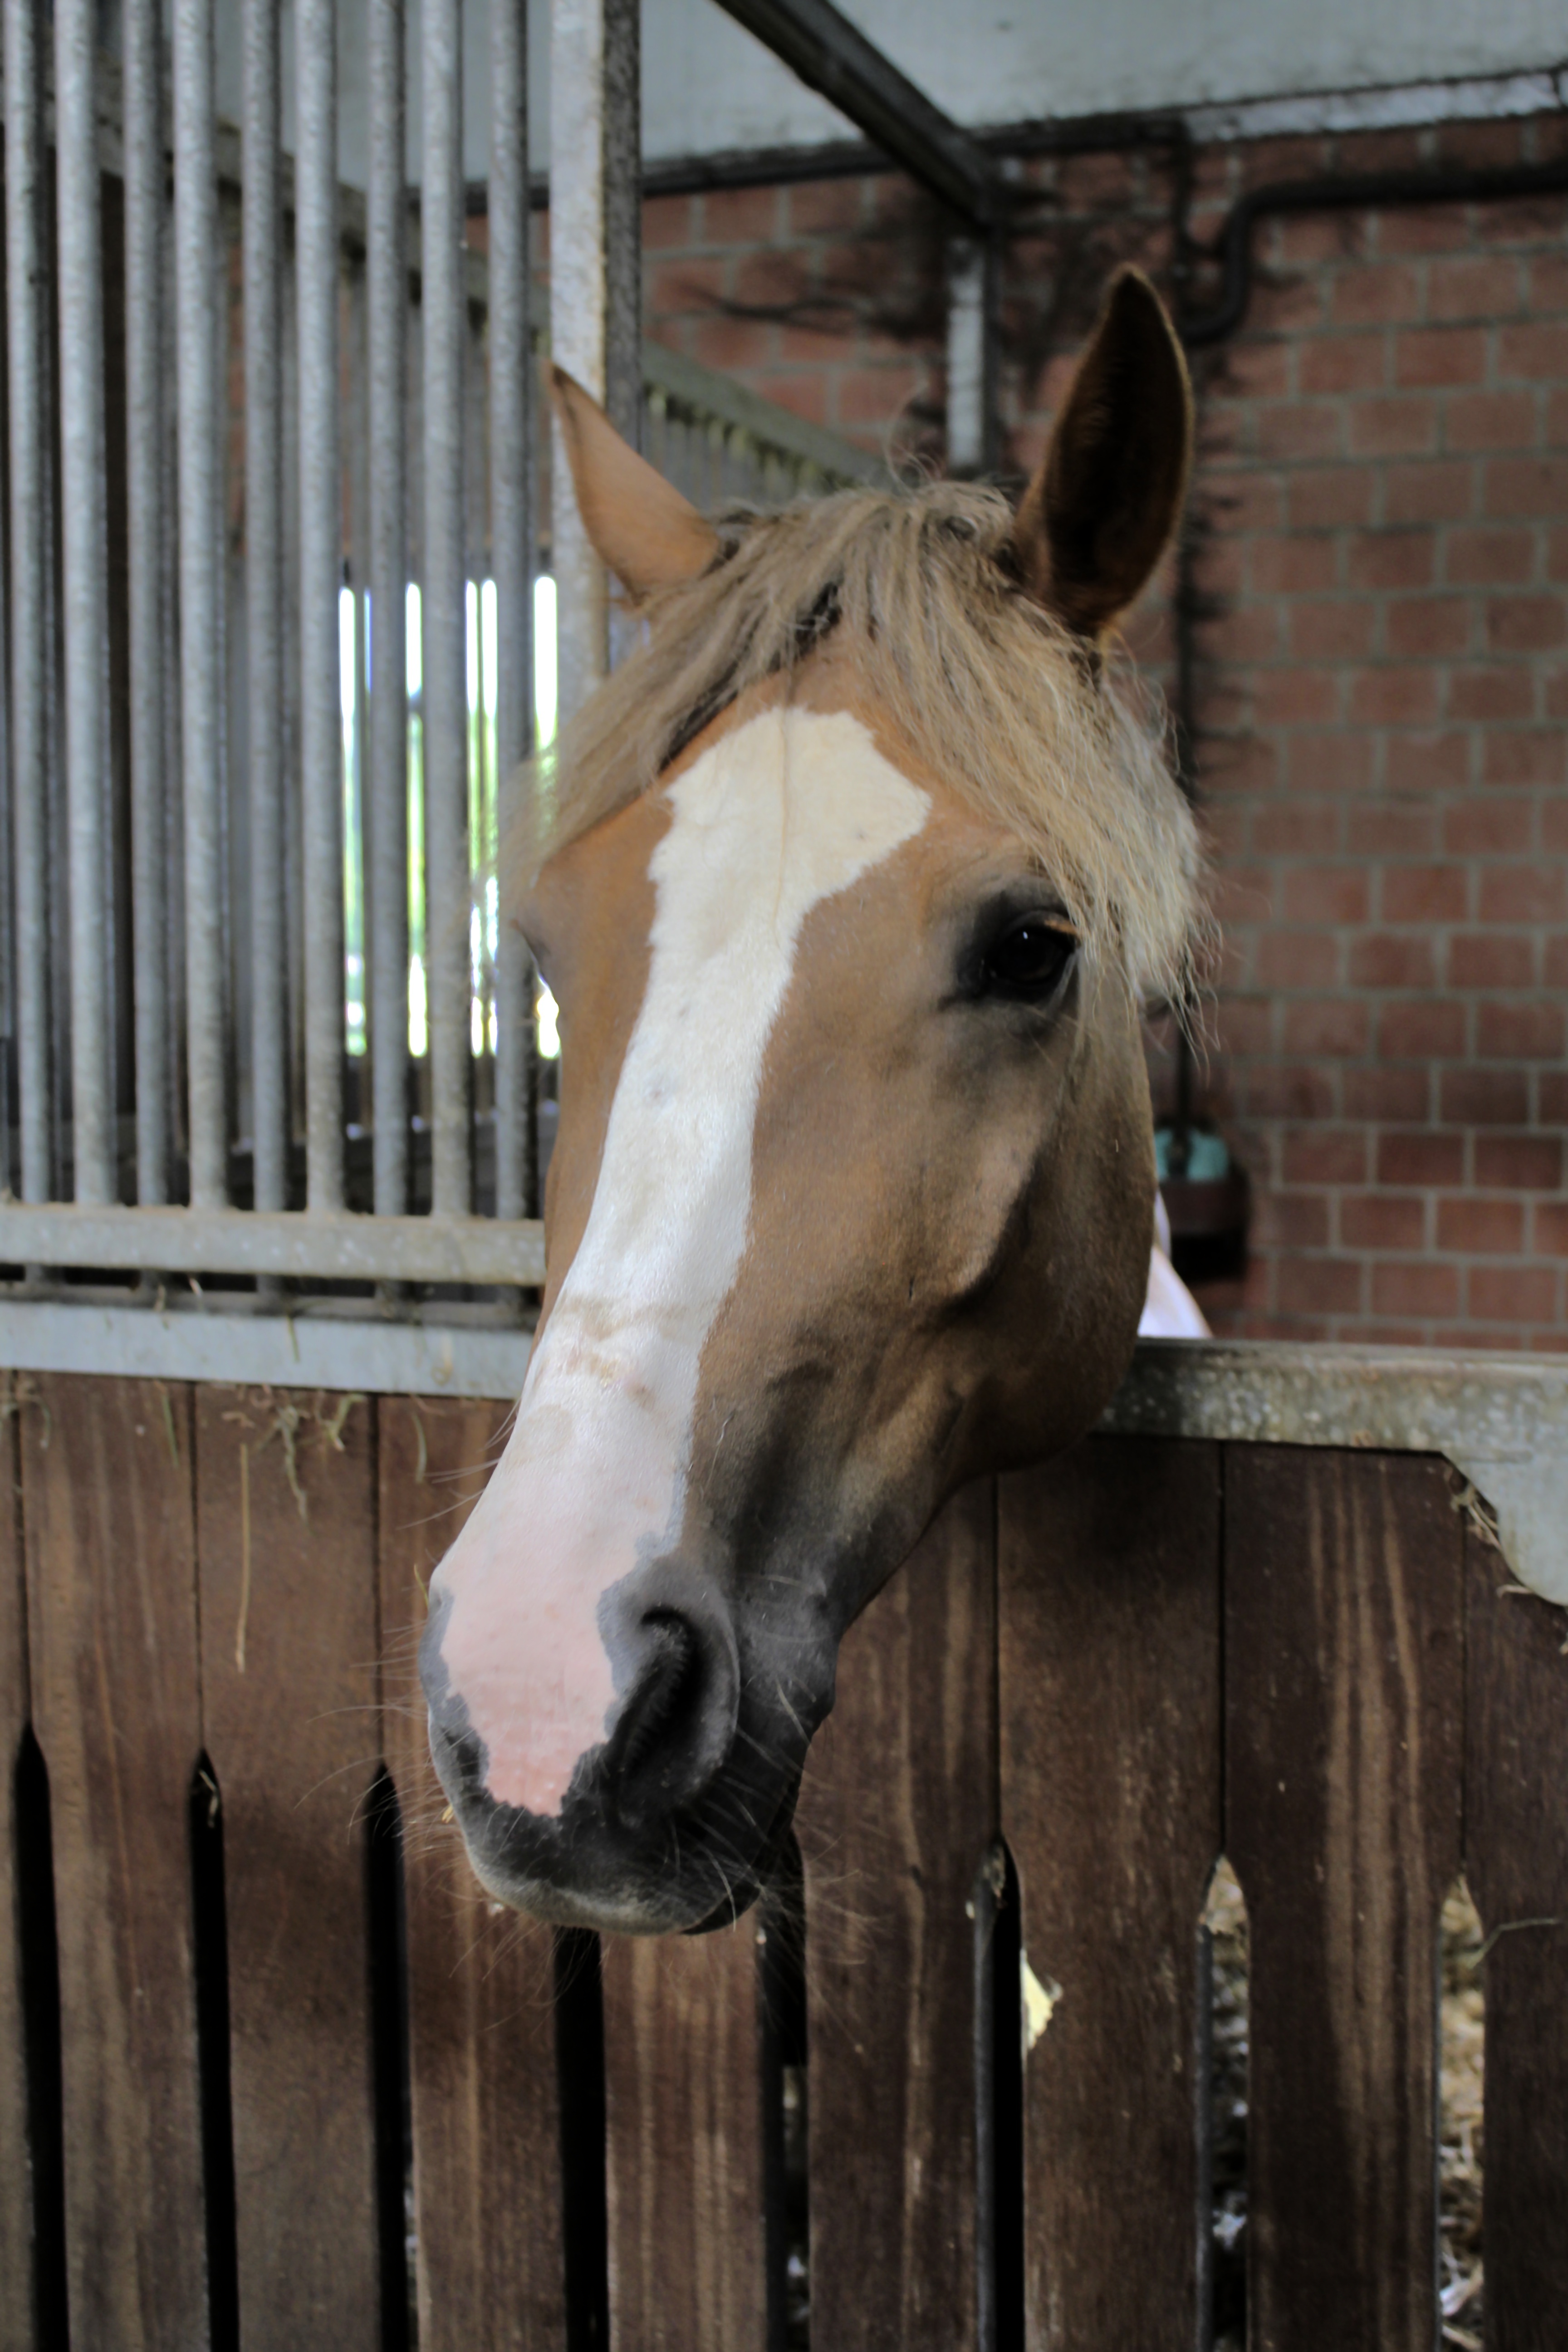
farm, animal, portrait, ranch, horse, brown, mammal, stallion, mane, bridle, head, mare, horse head, horse like mammal, mustang horse